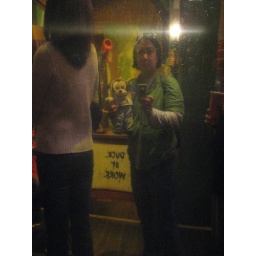
the green girl and mickerboch in the fun house mirror